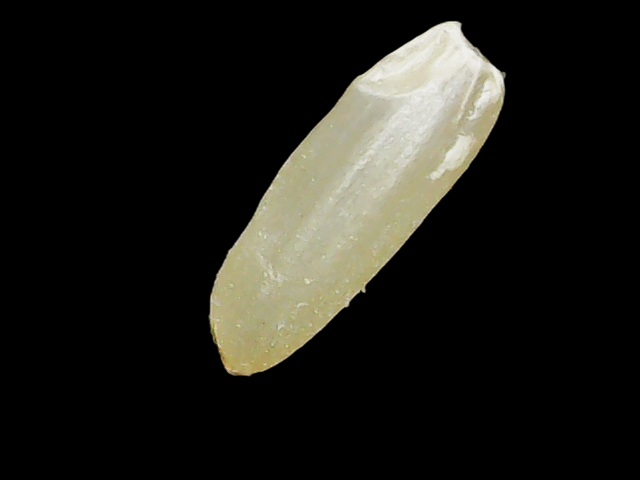
Rice variety: Binadhan12